Frigatebird

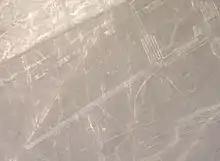
The frigate bird painted in the Nazca desert.

Frigatebirds' feeding habits are pelagic, and they may forage up to 500 km (310 mi) from land. They do not land on the water but snatch prey from the ocean surface using their long, hooked bills. They mainly catch small fish such as flying fish, particularly the genera "Exocoetus" and "Cypselurus", that are driven to the surface by predators such as tuna and dolphinfish, but they will also eat cephalopods, particularly squid. Menhaden of the genus "Brevoortia" can be an important prey item where common, and jellyfish and larger plankton are also eaten. Frigatebirds have learned to follow fishing vessels and take fish from holding areas. Conversely tuna fishermen fish in areas where they catch sight of frigatebirds due to their association with large marine predators. Frigatebirds also at times prey directly on eggs and young of other seabirds, including boobies, petrels, shearwaters and terns, in particular the sooty tern.